Czechs

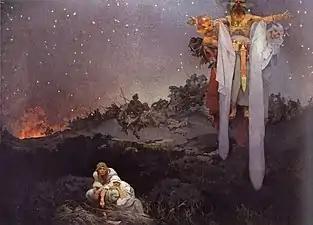
The Slav Epic by Alfons Mucha

Mikoláš Aleš was a painter, known for redesigning the Prague National Theater. Alphonse Mucha was an influential artist in the Art Nouveau movement of the Edwardian period. František Kupka was a pioneer and co-founder of the abstract art movement. Other well-known painters are Josef Čapek, Josef Lada, Theodoric of Prague, Wenceslaus Hollar, Toyen, Jan Kupecký, Petr Brandl, Vladimír Vašíček, Václav Brožík, Josef Mánes, Karel Škréta or Max Švabinský. Renowned sculptors were Josef Václav Myslbek or Matyáš Bernard Braun, photographers Jan Saudek, Josef Sudek, František Drtikol or Josef Koudelka, illustrators Zdeněk Burian or Adolf Born, architects Jan Kotěra or Josef Gočár. Jiří Kylián was an important ballet choreographer.